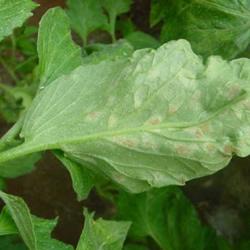
Plant: Tomato
Disease: tomato leaf mold